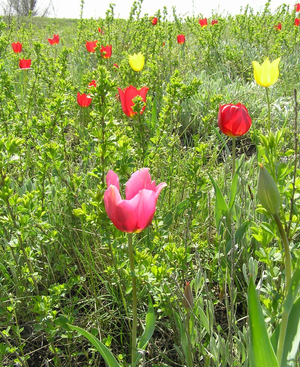
Tulipa suaveolens ou Tulipa schrenkii, la tulipe de Schrenk, est une espèce de plantes herbacées de la famille des Liliaceae. Elle est originaire de la steppe eurasienne.
Les tulipes forment un genre de plantes herbacées de la famille des Liliacées, qui compte une centaine d'espèces originaires des régions tempérées chaudes de l'Ancien monde. Plusieurs espèces sont largement cultivées comme plantes ornementales et ont donné lieu à la création de plusieurs milliers de variétés.